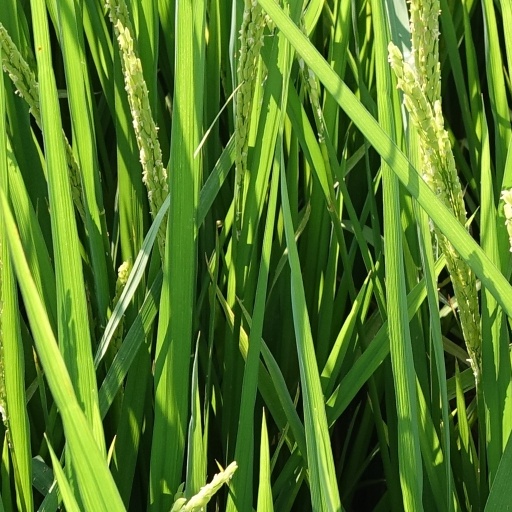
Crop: rice